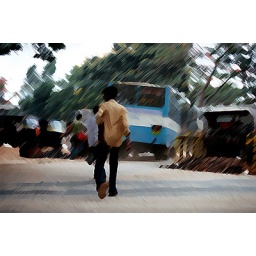
a typical road digging day in the city, with buses passing by hurriedly and people crossing roads carelessly.